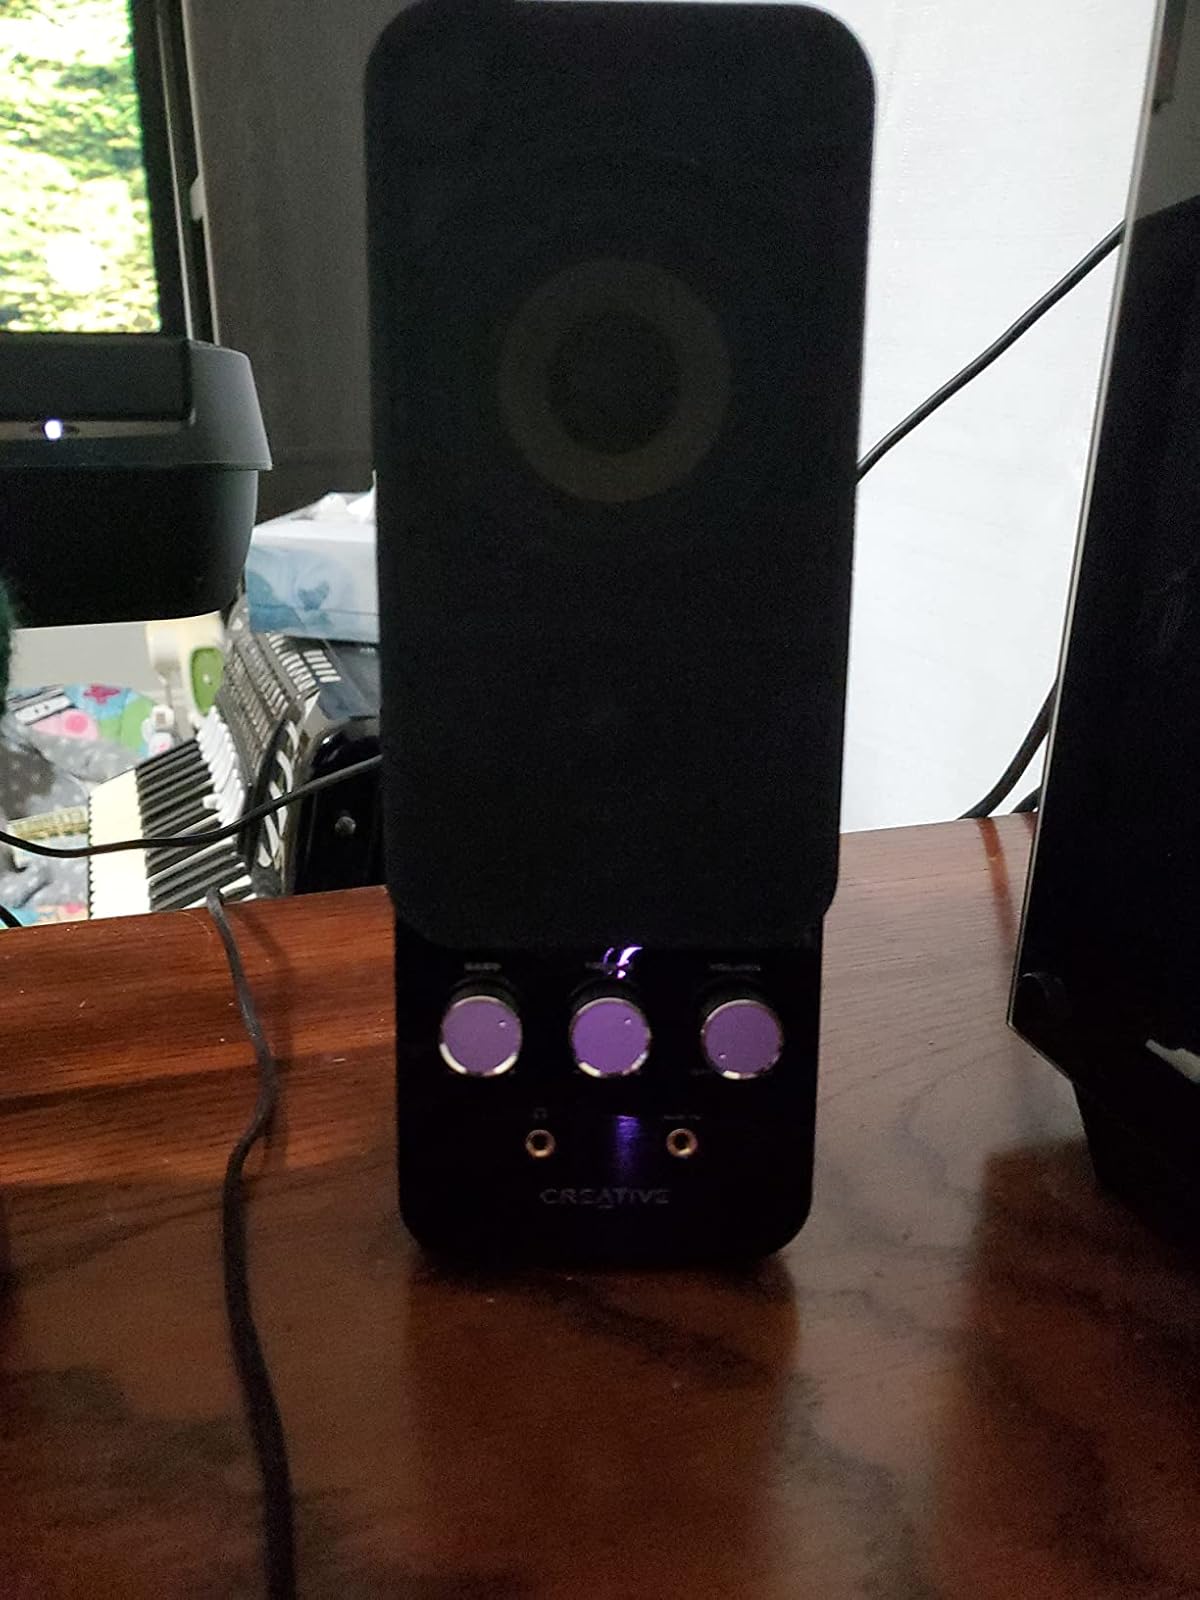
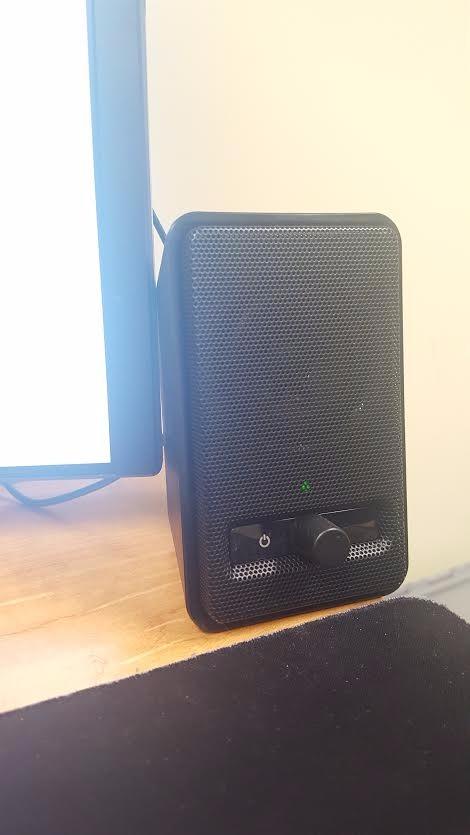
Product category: speaker
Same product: no